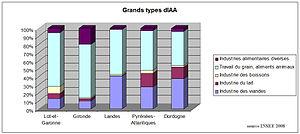
Les principaux secteurs de l'industrie agroalimentaire en Aquitaine en 2008
L'Aquitaine est une ancienne région administrative du Sud-Ouest de la France. Elle comprenait cinq départements : la Dordogne, la Gironde, les Landes, le Lot-et-Garonne et les Pyrénées-Atlantiques. Son chef-lieu, Bordeaux, en était aussi la plus grande ville. Cette région administrative tirait son nom d'une partie de la Gaule, dont les contours ont évolué depuis l'Antiquité pour se fixer au XIIᵉ siècle à l'ensemble du Poitou, du Limousin, de l'Angoumois, de la Saintonge, du Périgord et de la Gascogne regroupés autour de Bordeaux dans le Duché d'Aquitaine. Ses habitants étaient appelés les Aquitains.